Newt Gingrich

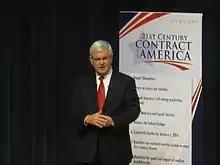
Gingrich presenting his 21st Century Contract with America in Iowa in September 2011

Gingrich founded and served as the chairman of American Solutions for Winning the Future, a 527 group established in 2007. The group was a "fundraising juggernaut" that raised $52 million from major donors, such as Sheldon Adelson and the coal company Peabody Energy. The group promoted deregulation and increased offshore oil drilling and other fossil-fuel extraction and opposed the Employee Free Choice Act; "Politico" reported, "The operation, which includes a pollster and fundraisers, promotes Gingrich's books, sends out direct mail, airs ads touting his causes and funds his travel across the country." American Solutions closed in 2011 after he left the organization.